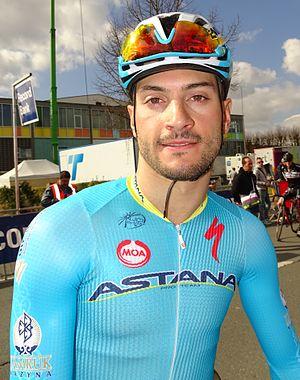
Reportage réalisé le vendredi 27 mars à l'occasion du départ et de l'arrivée du Grand Prix E3 2015 à Harelbeke, Belgique.
Andrea Guardini, né le 12 juin 1989 à Tregnago, est un coureur cycliste italien, membre de l'équipe continentale Giotti Victoria.
La saison 2015 de l'équipe cycliste Astana est la neuvième de cette équipe.